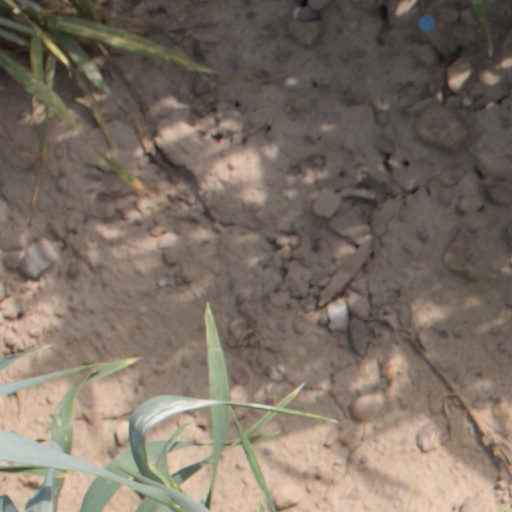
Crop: wheat